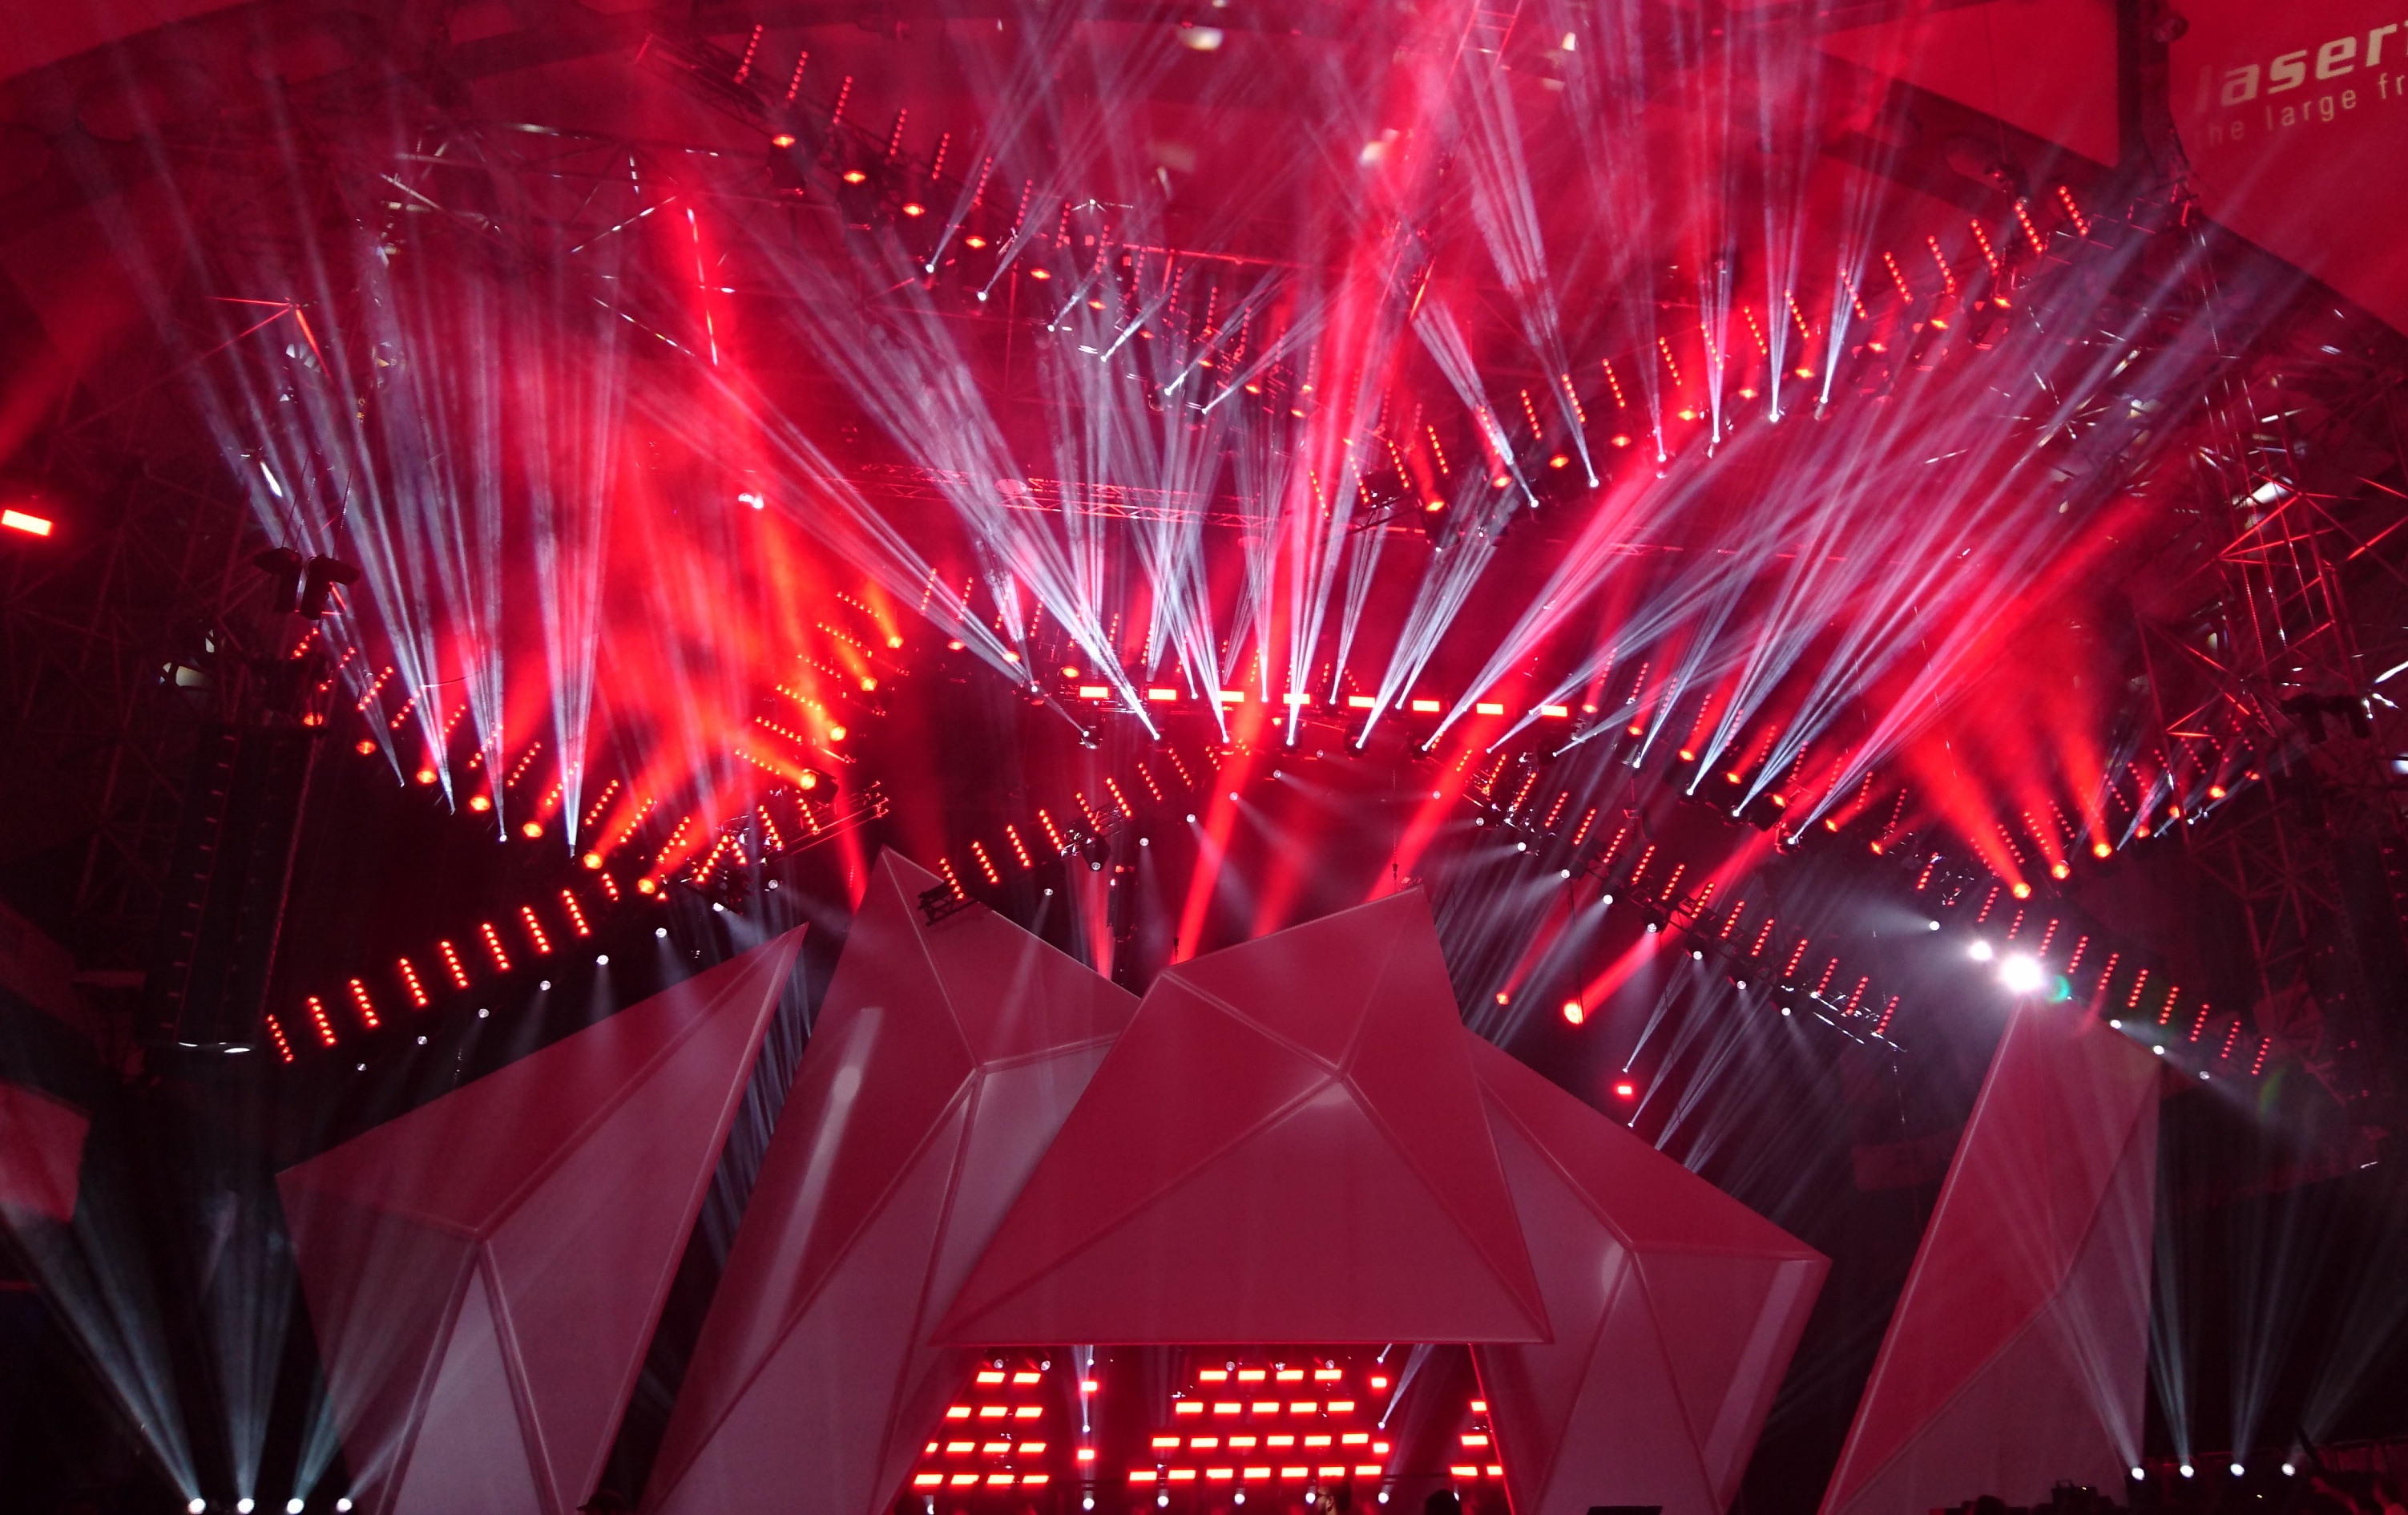
light, red, lighting, dj, lightshow, stage, entertainment, disco, nightclub, night club, laser show, light effects